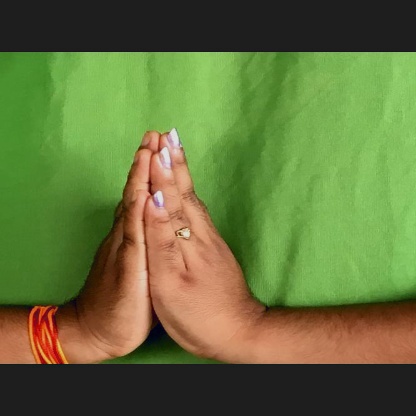
Mudra: Anjali